Plankton and Karen

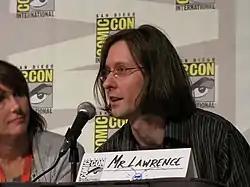
Mr. Lawrence (right) and Jill Talley (left), the voices of Plankton and Karen

Plankton's voice is provided by show writer and actor Doug Lawrence, normally credited as "Mr. Lawrence". The voice originated as an imitation of one of his deep-voiced high school friends. On television, Lawrence first used this voice for incidental characters on "Rocko's Modern Life". Fellow voice actor Tom Kenny found it amusing, leading to Lawrence's decision to use it when auditioning for roles on "SpongeBob". Lawrence initially tried out for the role of SpongeBob during the series' pre-production, but Stephen Hillenburg wanted a more innocent voice for the character and turned him down. Lawrence continued to work on the show, voicing minor characters, eventually leading to him being offered the role of Plankton in his debut episode, "Plankton!". He describes Plankton's voice as a "combination of Gregory Peck and Tony the Tiger."